Stephanie Callaghan

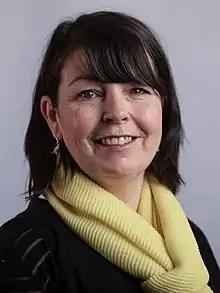
Official portrait, 2021

Stephanie Callaghan (born 24 April 1971) is a Scottish politician who has been the Member of the Scottish Parliament (MSP) for Uddingston and Bellshill since May 2021. A member of the Scottish National Party (SNP), she was a councillor for South Lanarkshire, representing the Hamilton North and East ward from 2016 to 2022.